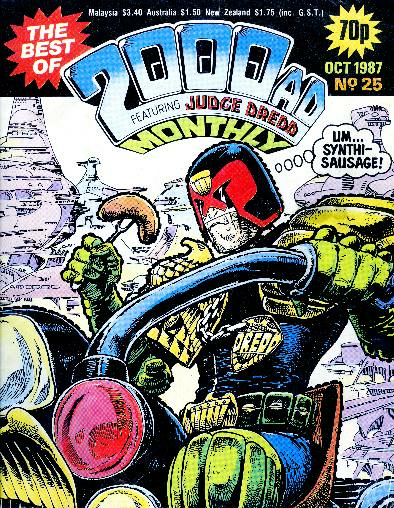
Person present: No